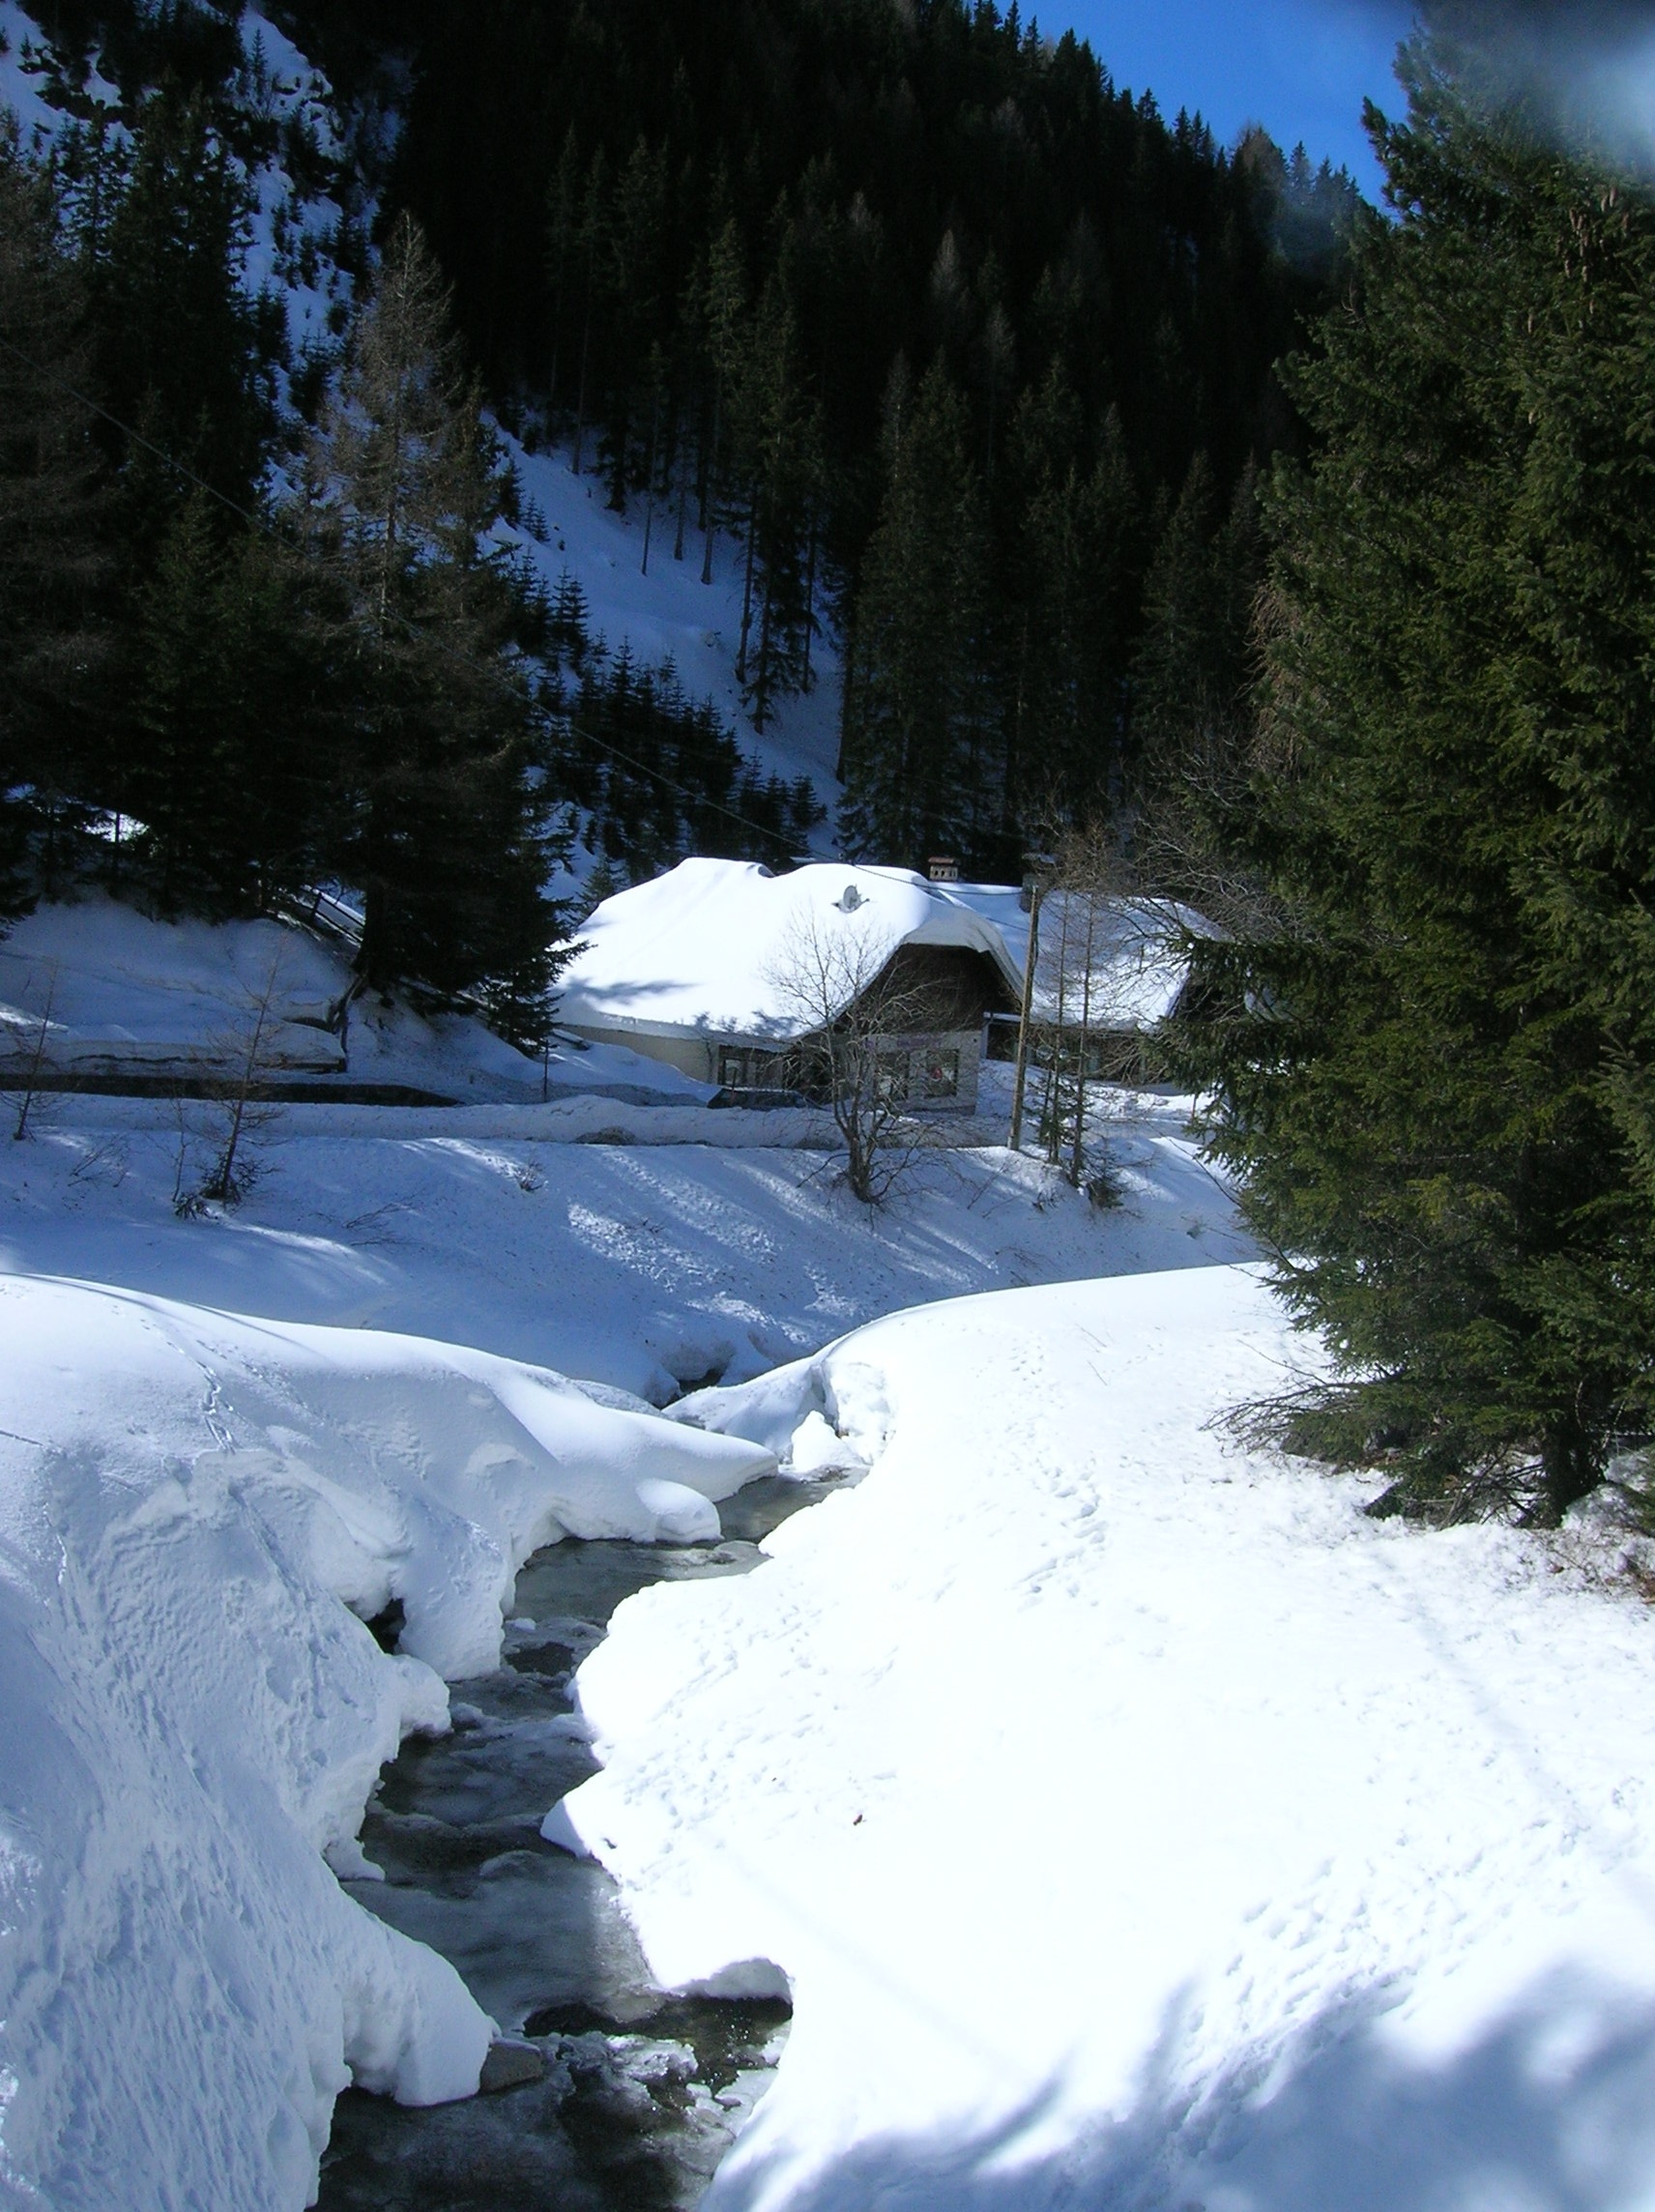
landscape, tree, nature, forest, mountain, snow, cold, winter, wood, frost, river, mountain range, ice, weather, snowy, season, frosty, freezing, wintery, snowy landscape, geological phenomenon